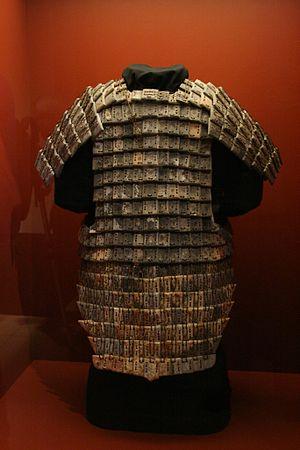
L'armée de terre cuite, ou armée d'argile, est un ensemble de près de huit mille statues de soldats et chevaux en terre cuite, représentant les troupes de Qin Shi Huang, le premier empereur de Chine. Elles représentent une forme d'art funéraire, car elles ont été enterrées dans les fosses du mausolée de l'empereur Qin, à proximité de la ville de Xi'an, dans le Shaanxi, en 210–209 av. J.-C. Cette « armée enterrée », dont les statues ont quasiment toutes un visage différent, était destinée à protéger l'empereur défunt.